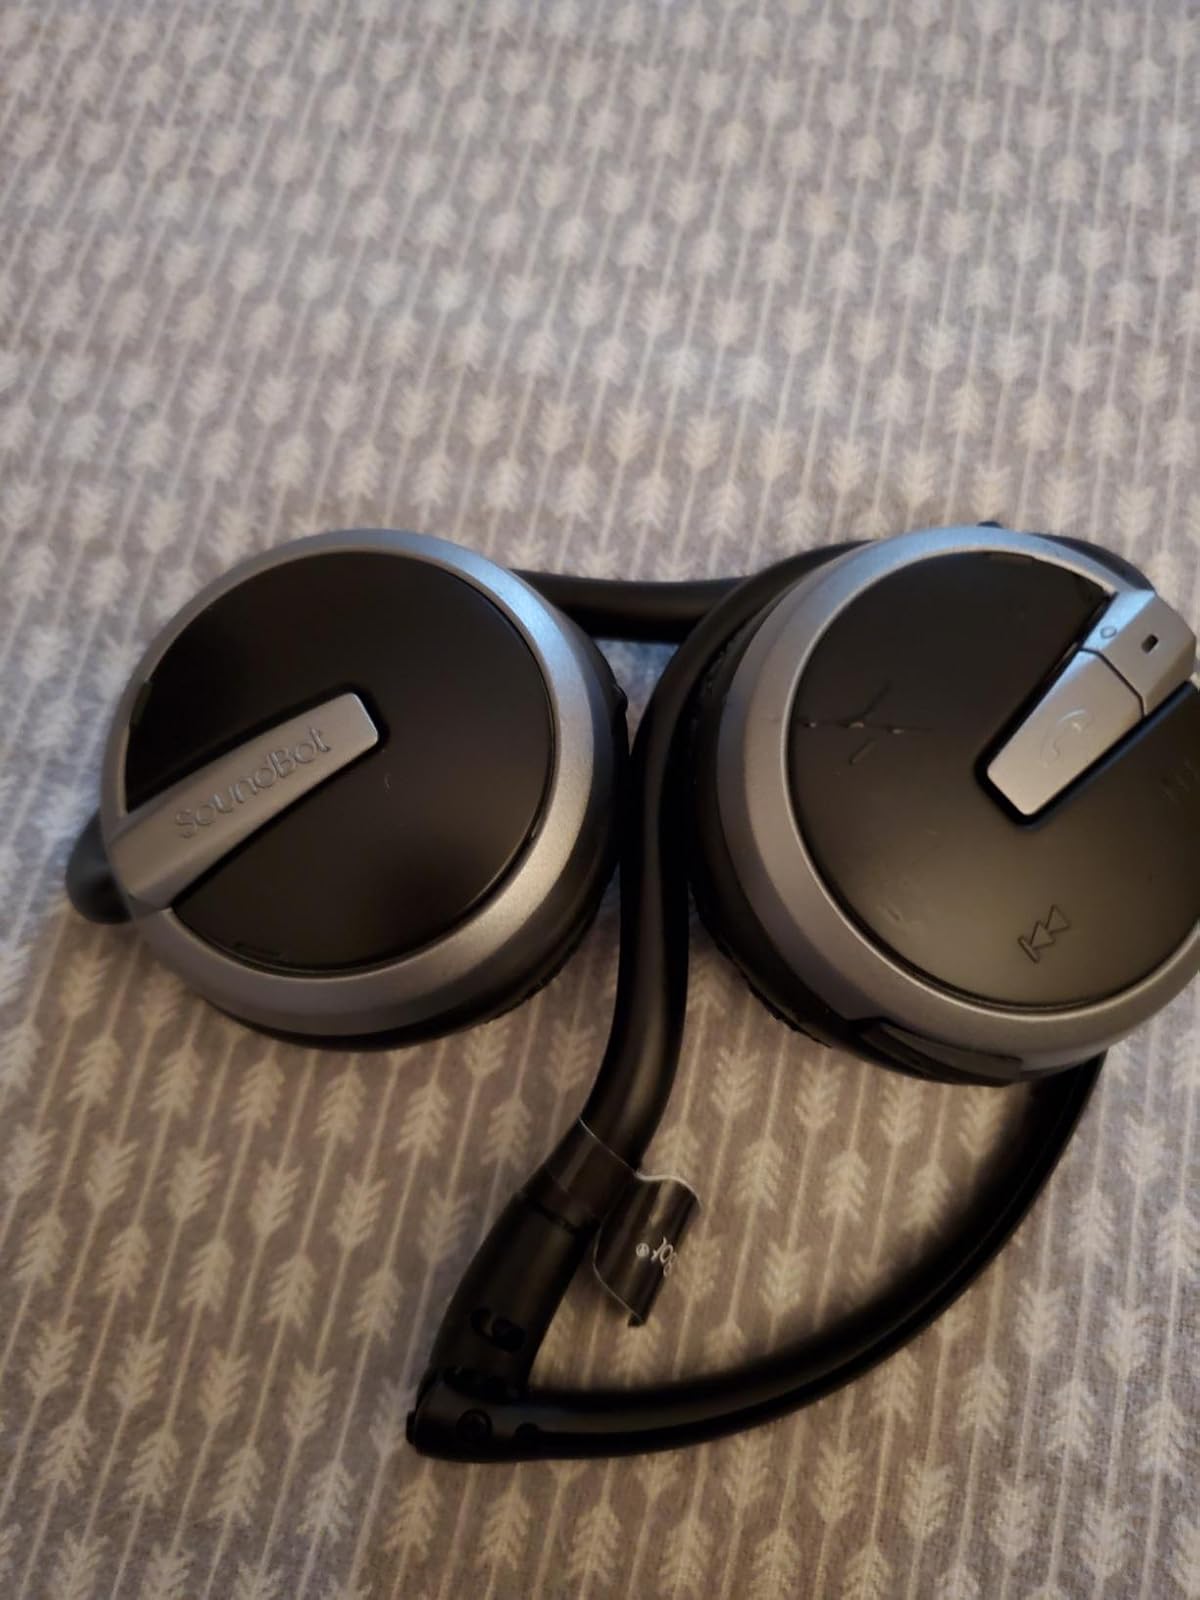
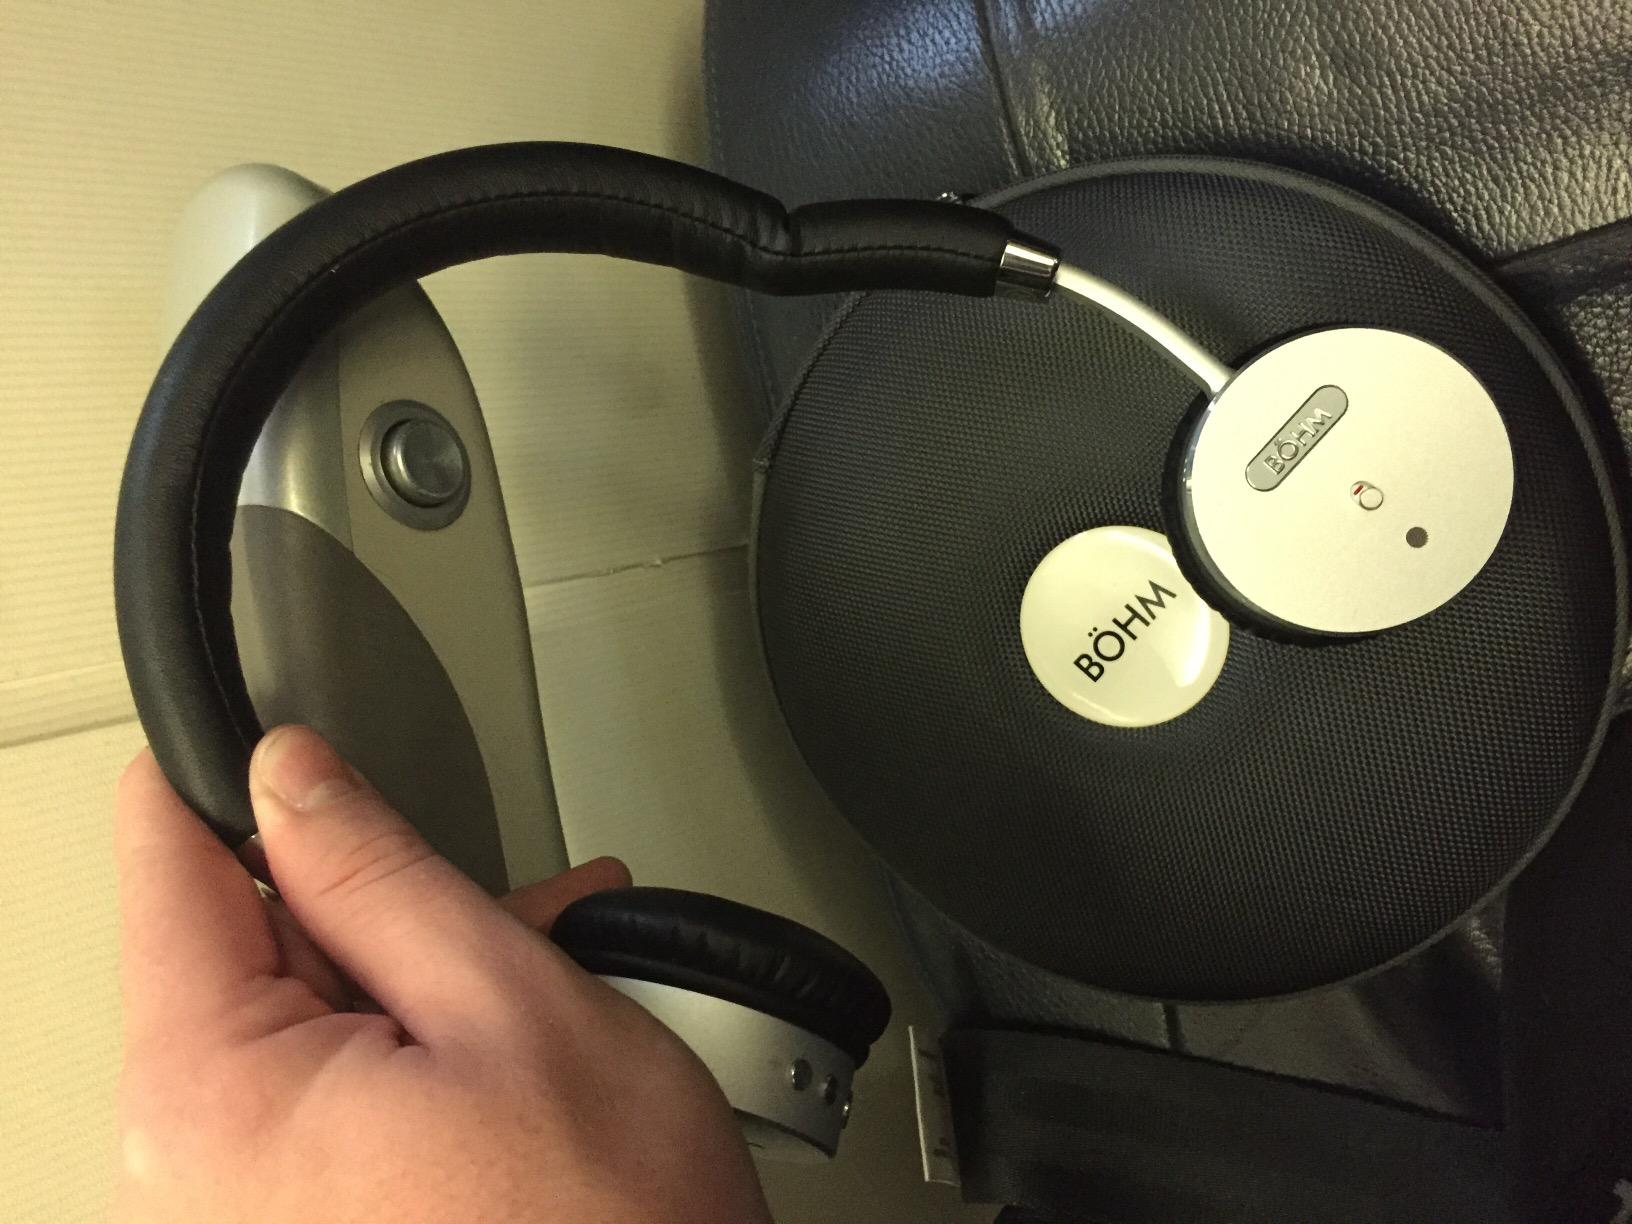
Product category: headphones
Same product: no